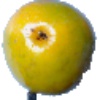
Label: Maracuja 1